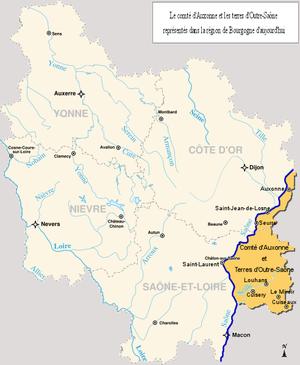
Le Comté d'Auxonne est une ancienne souveraineté située en Bourgogne à l'est de la Saône dont la capitale était la ville d'Auxonne. Il fut rattaché au comté de Bourgogne au traité de Senlis.